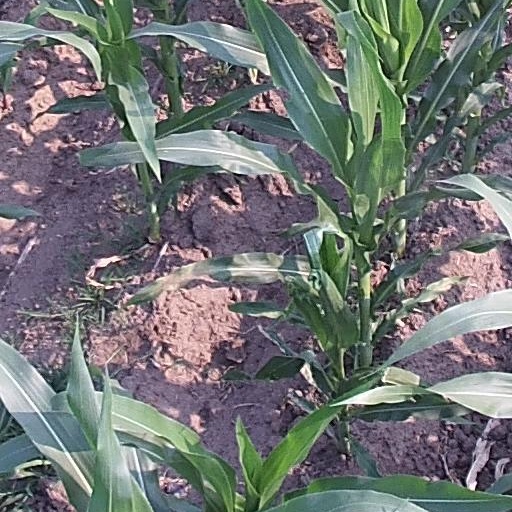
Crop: maize; corn